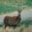
Label: deer